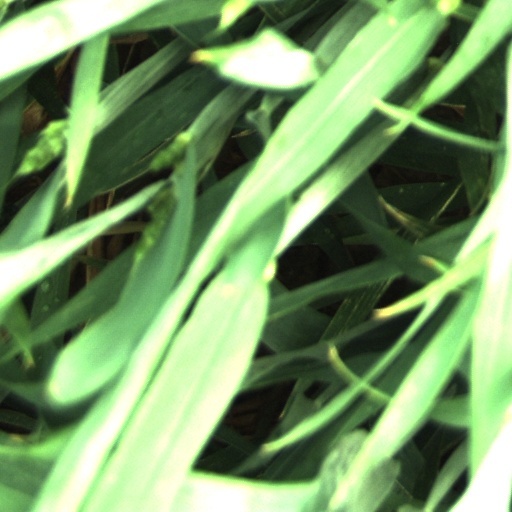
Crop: wheat